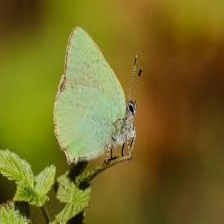
Species: GREEN HAIRSTREAK
Butterfly family (ImageNet category): lycaenid_butterfly